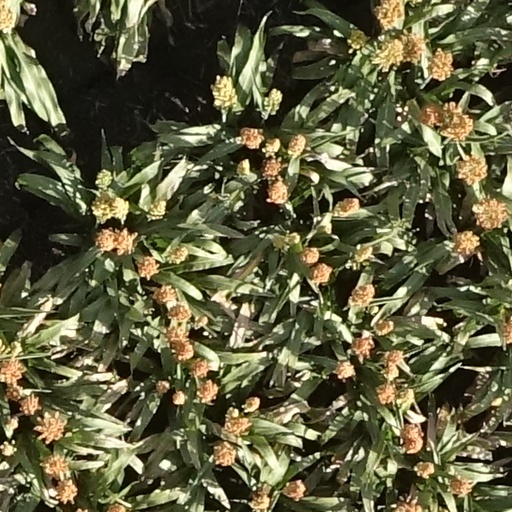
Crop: sorghum